The Wiggles Pty Ltd

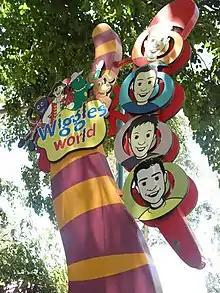
Sign at Wiggles World in Queensland.

Also in 2005, Australia's largest theme park, Dreamworld in Queensland, opened a "Wiggles World" section, which included a Big Red Car ride and a full set for production purposes. The band received licensing rights and sign-off rights for every aspect of the section's operation. Staff at Dreamworld had to take a "Wiggles boot camp", to ensure they followed The Wiggles' code of conduct when dealing with children and their families. Driven by the Dreamworld success, Six Flags opened its first "Wiggles World" section at their largest theme park at Jackson, New Jersey, in April 2007, and planned to open 20 more at its parks across the U.S. in the next decade. The sections emphasised family involvement; they offered joint rides on which parents and children could equally participate. In 2008, Six Flags announced their intentions to open parks with Wiggles World sections in Dubai and across the Arab world. In 2010, after emerging from bankruptcy protection, Six Flags ended their licensing agreements with The Wiggles and other organisations, and changed the themes of their rides and park areas.